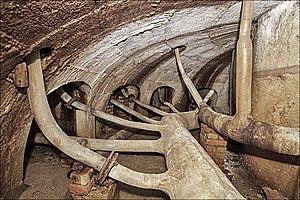
Une partie de l'araignée sous la fontaine Latone, dans les Jardins du Château de Versailles.
La plomberie est un métier très ancien, dont l'origine remonte à la construction des pyramides en Égypte antique ; attesté par des tuyaux en cuivre vieux de 4 500 ans, c'est un métier qui n'a cessé de s'améliorer et de se développer au cours des siècles et des générations de plombiers qui l'on servi.